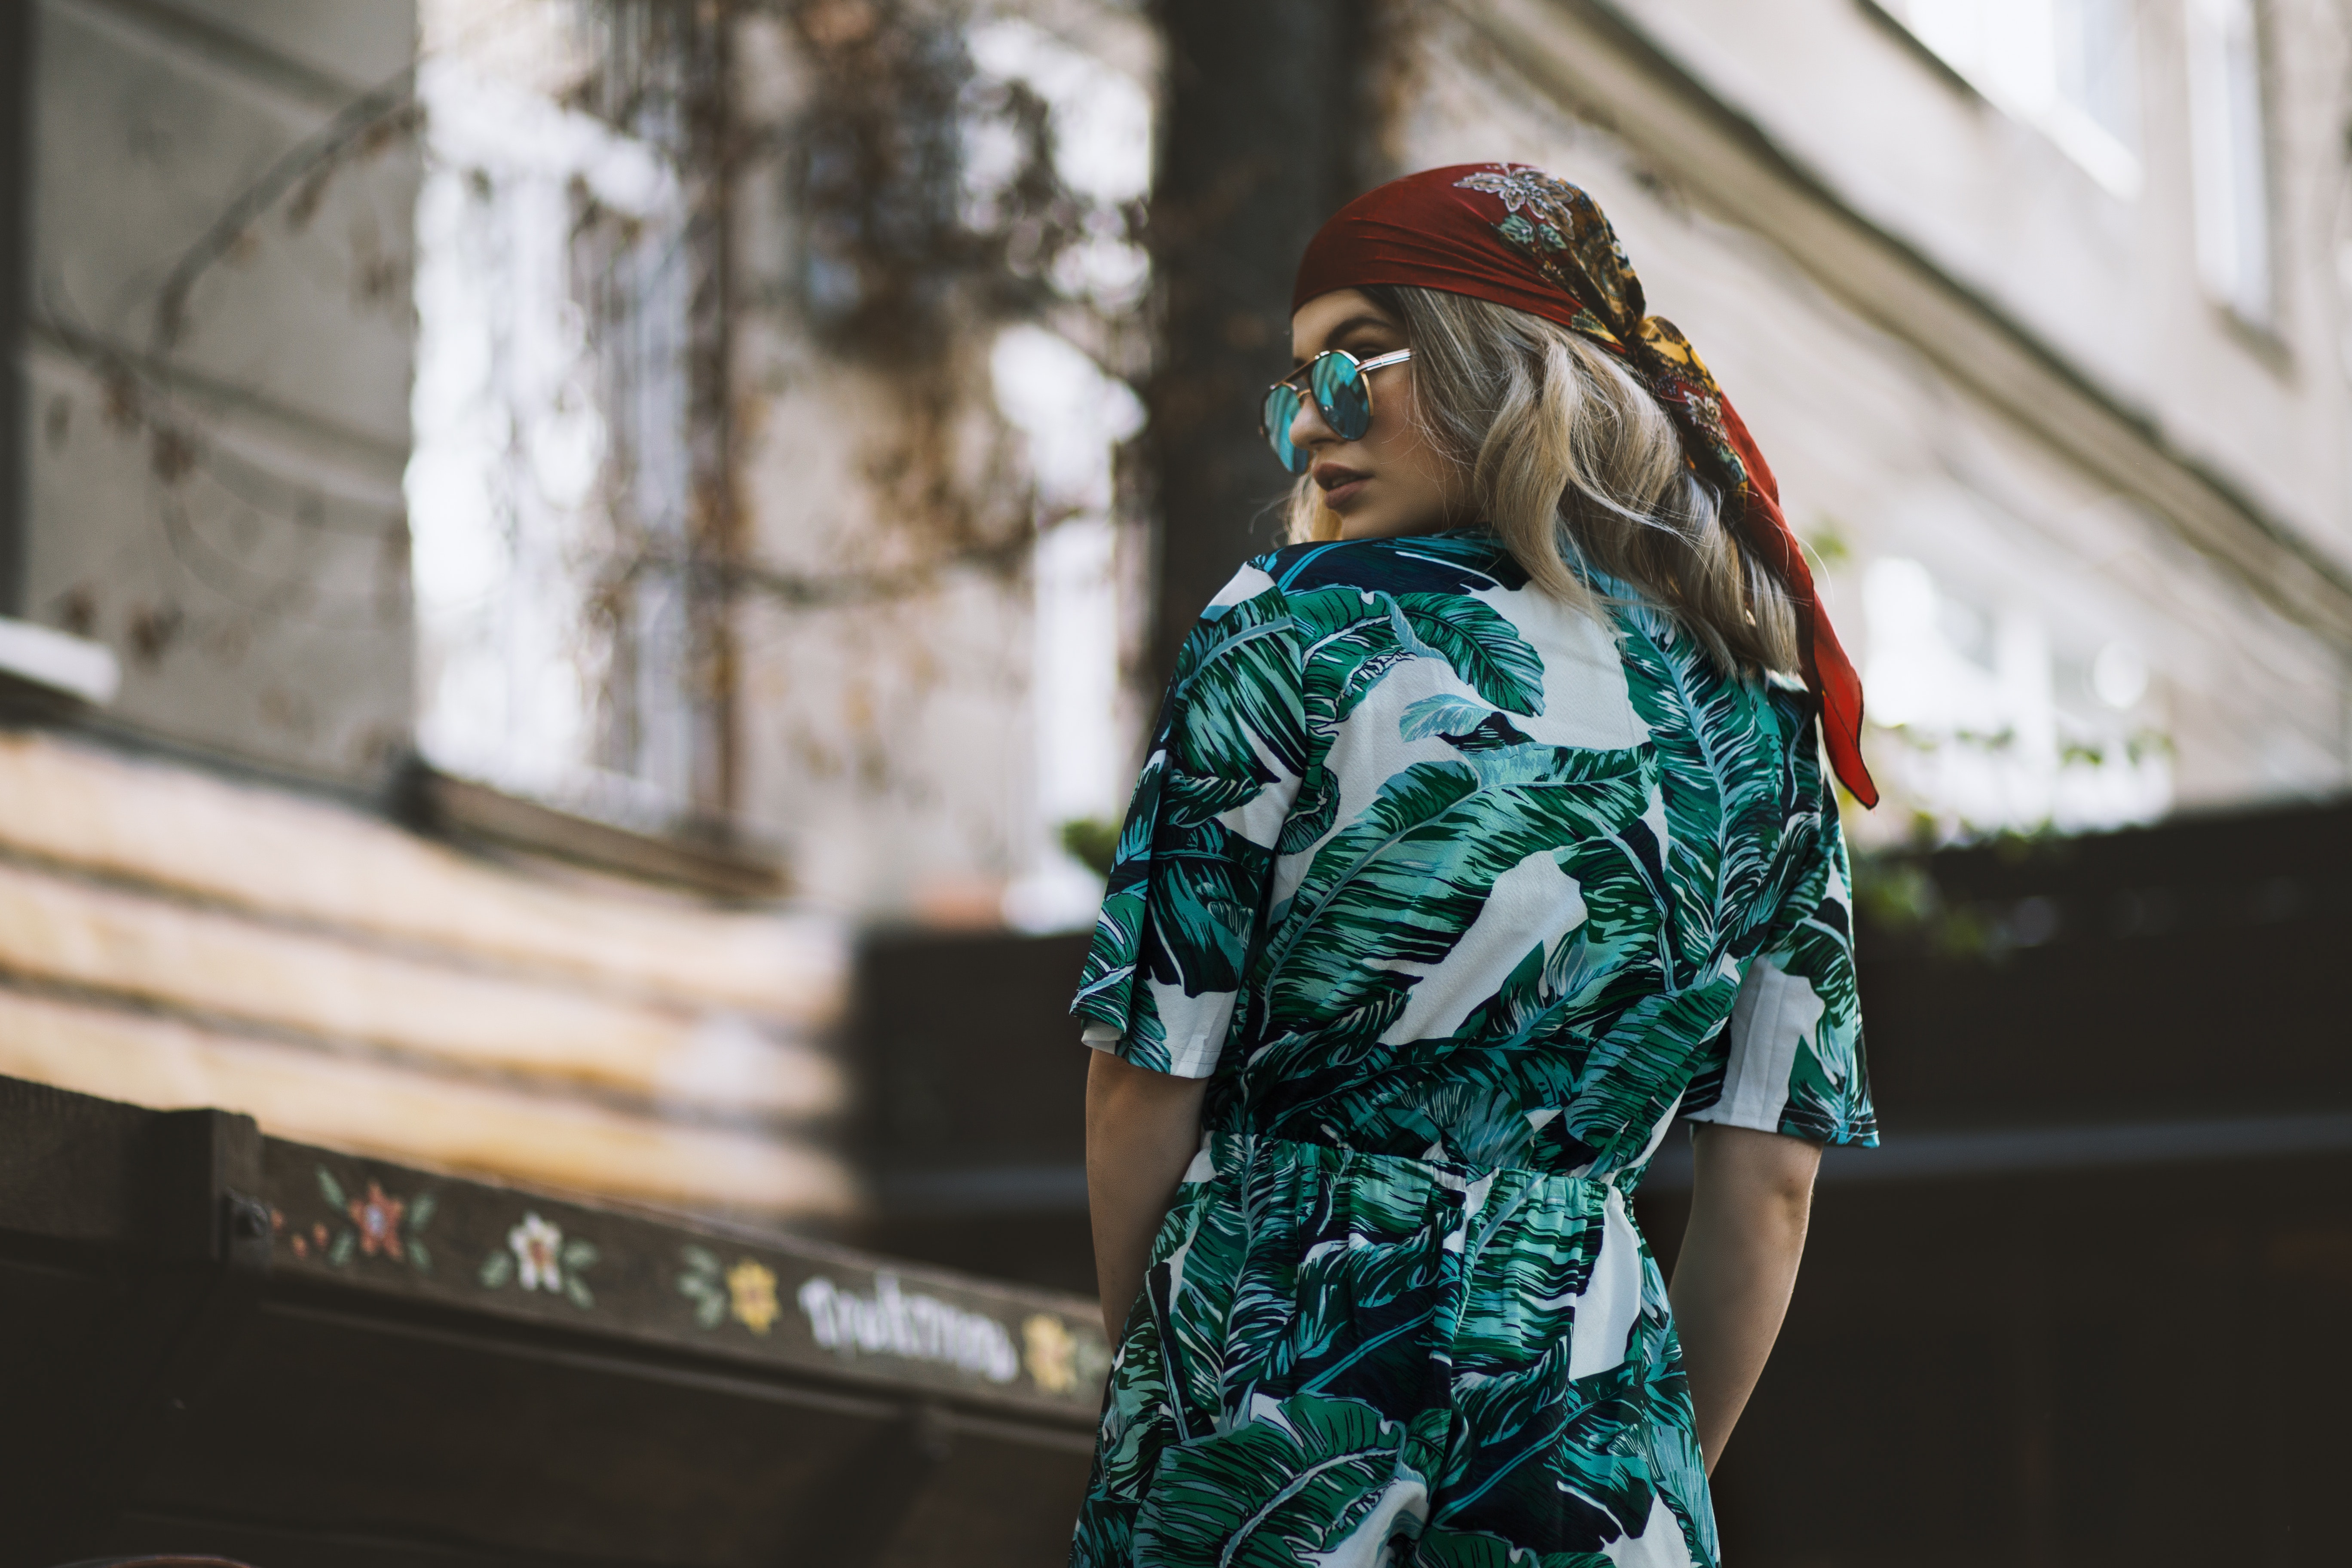
green, street fashion, beauty, fashion, yellow, dress, leaf, shoulder, glasses, tree, photography, headgear, eyewear, photo shoot, sunglasses, model, plant, long hair, pattern, fashion design, visual arts, street, fashion accessory, style, costume